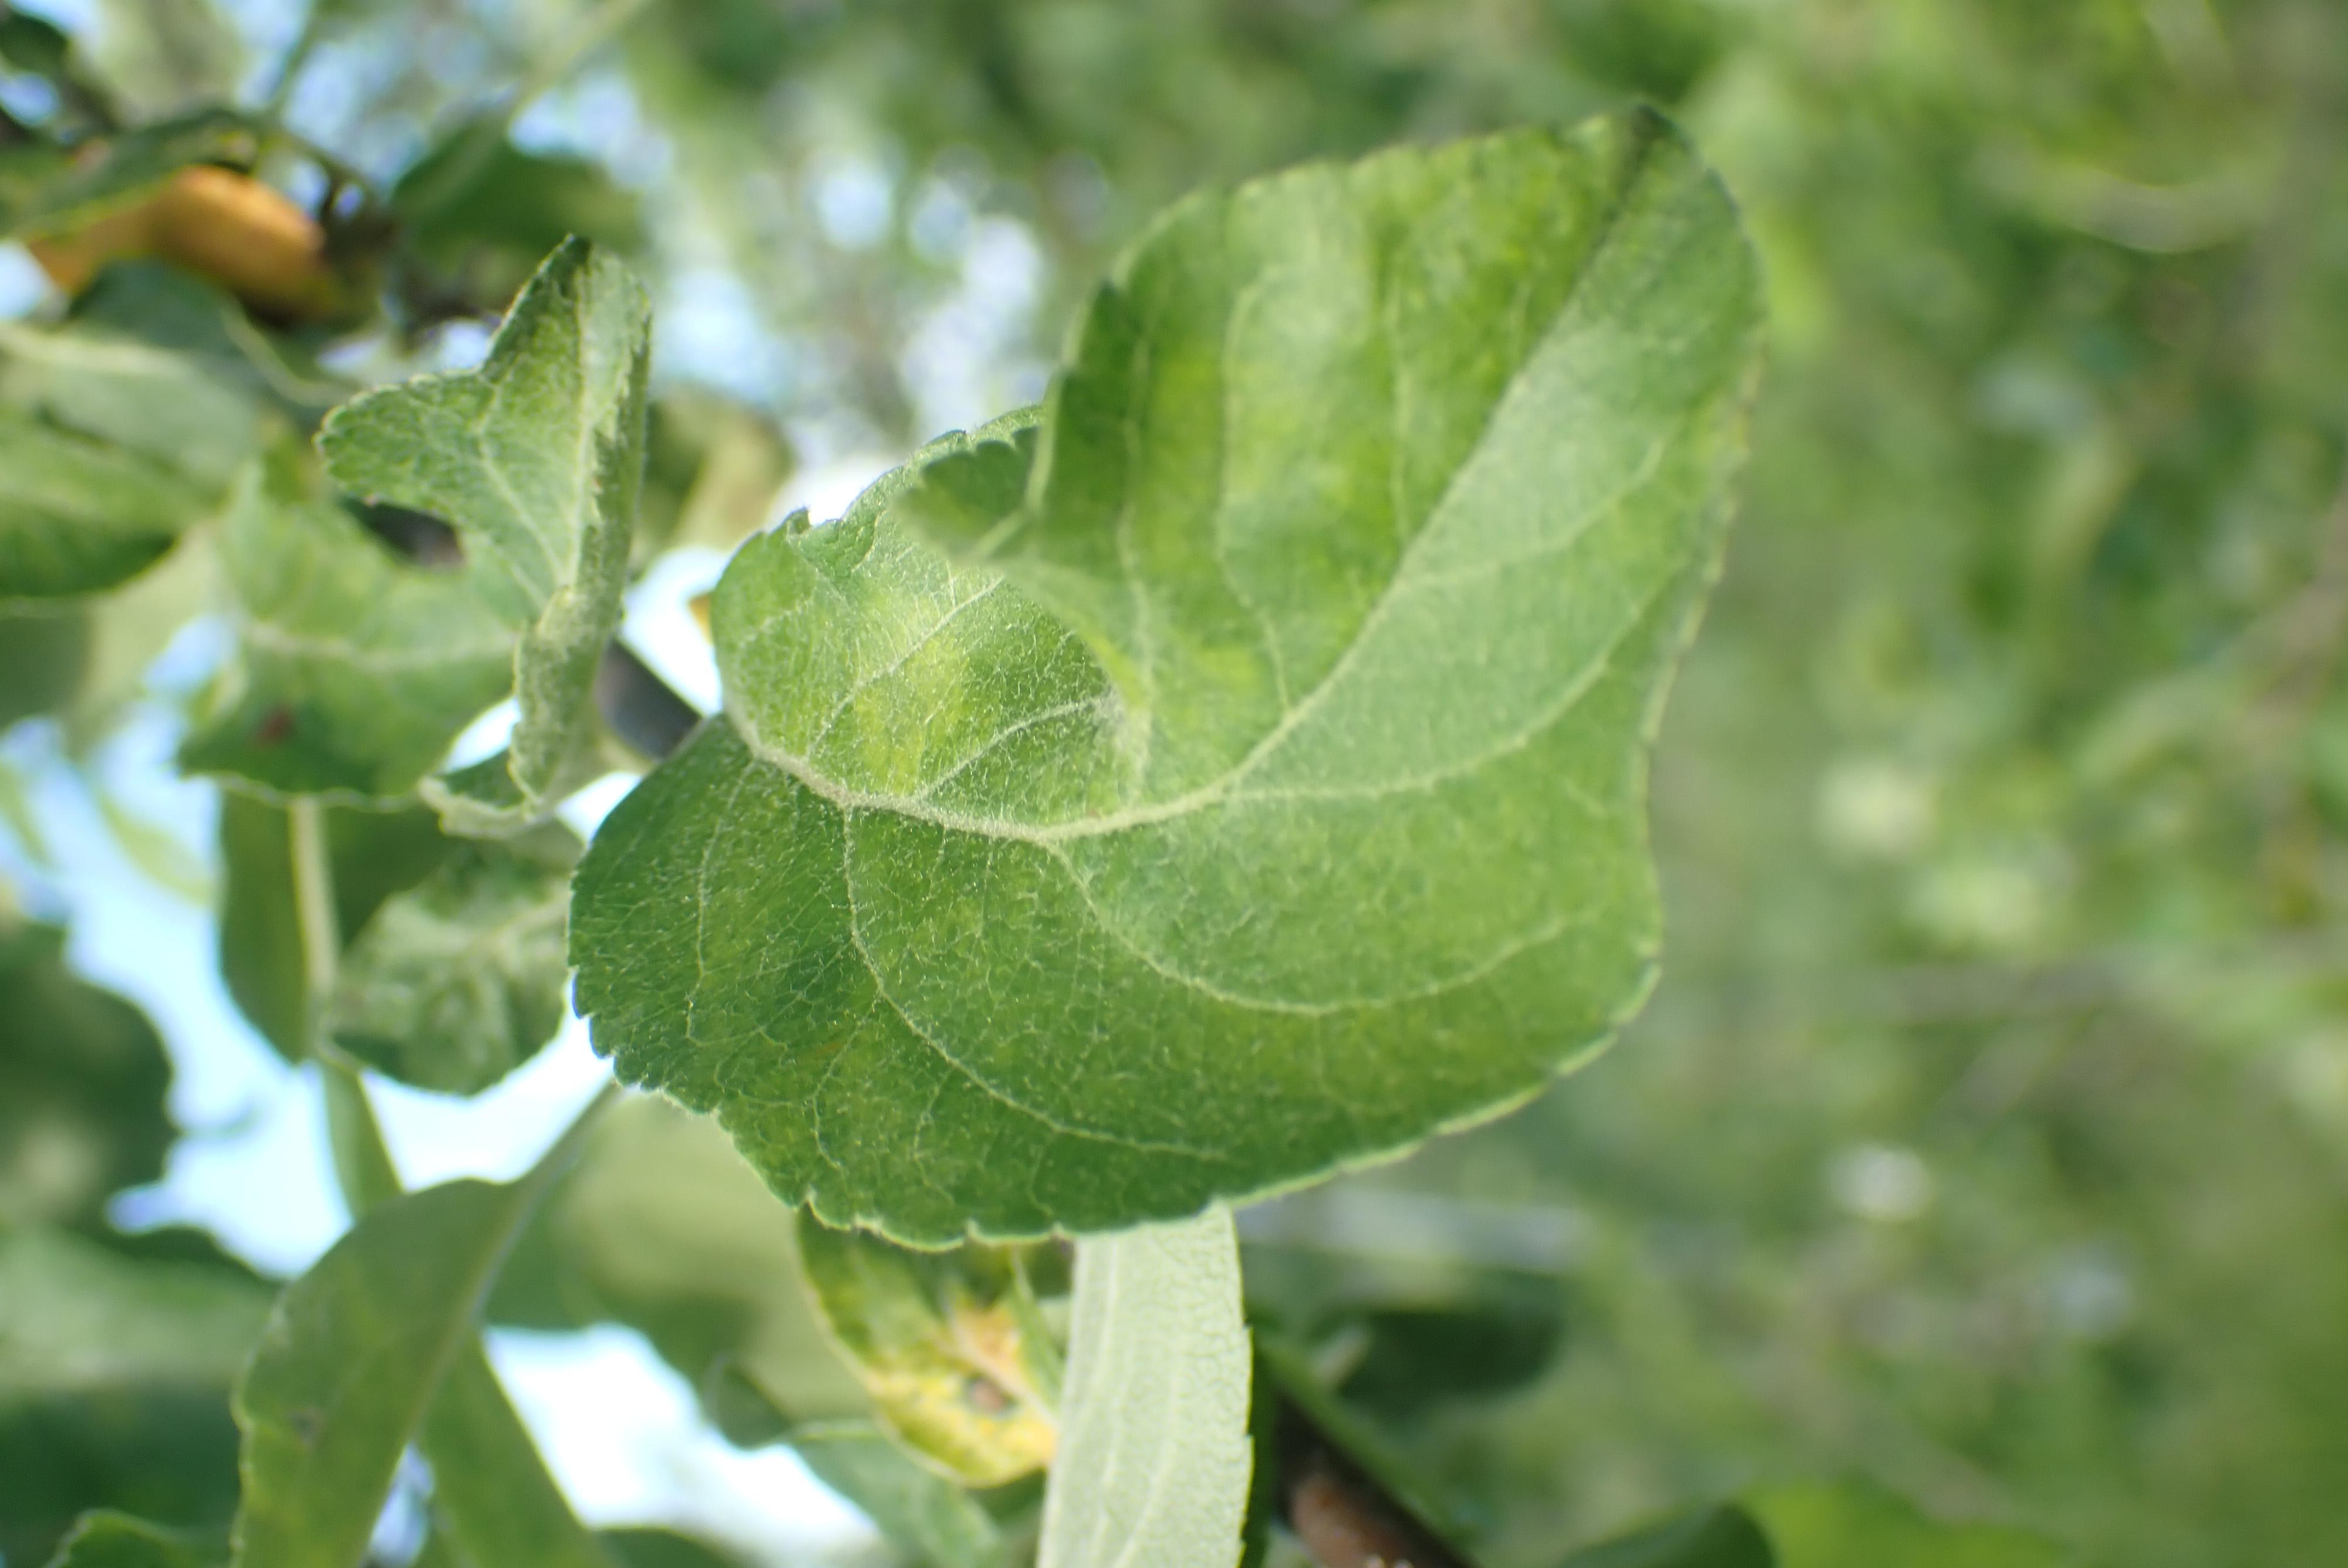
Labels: scab